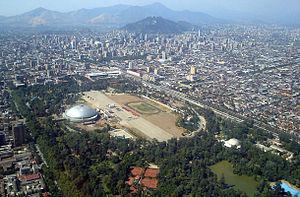
Le Parc O'Higgins — anciennement parque Cousiño — est un parc urbain situé dans la ville de Santiago du Chili. Il doit son nom à Bernardo O'Higgins, un des fondateurs du Chili. Le périmètre du parc est entouré d'une clôture. Il est desservi par le métro dont la station porte le nom du parc.